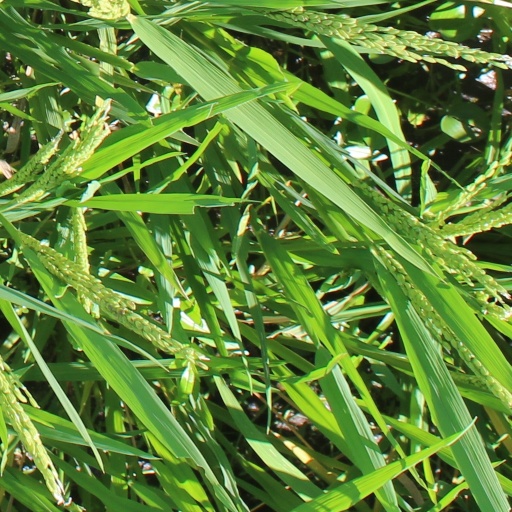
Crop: rice